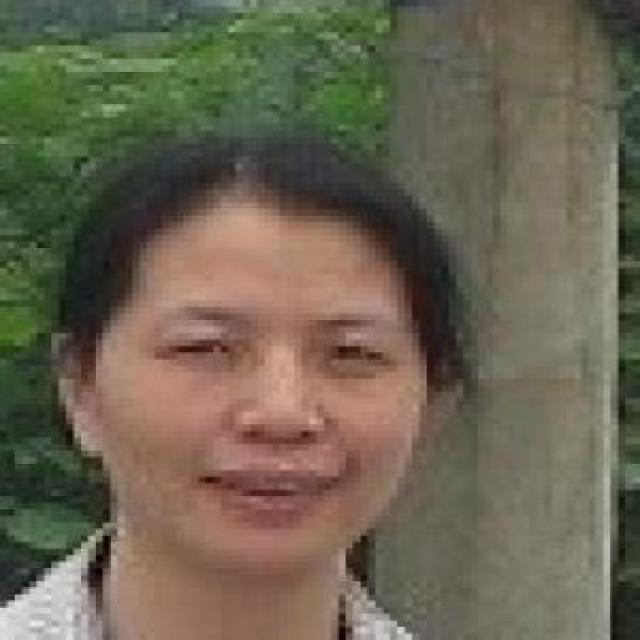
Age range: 21-44